Waskesiu Upland

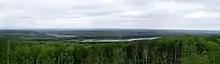
Shady Lake from Height of Land Lookout Tower

The Waskesiu Upland, like most major uplands in Saskatchewan, is composed of unstratified clay and stone till deposited by glaciers during the last ice age over 10,000 years ago. Nimrod Hill in the Nimrod Hills of the Waskesiu Hills is the highest point in the upland at and represents the divide between the North Saskatchewan River and Churchill River drainage basins. Rivers such as the south flowing Spruce and Sturgeon Rivers and the north flowing Beartrap and Parish Creeks have their headwaters there.